Electric blues

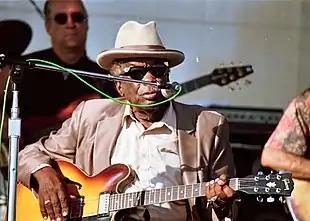
John Lee Hooker created his own blues style and renewed it several times during his long career.

Memphis, with its flourishing acoustic blues scene based in Beale Street, also developed an electric blues sound during the early 1950s. Sam Phillips' Sun Records company recorded musicians such as Howlin' Wolf (before he moved to Chicago), Willie Nix, Ike Turner, and B.B. King. Other Memphis blues musicians involved with Sun Records included Joe Hill Louis, Willie Johnson and Pat Hare who introduced electric guitar techniques such as distorted and power chords, anticipating elements of heavy metal music. These players had an influence on early rock and rollers and rockabillies, many of whom also recorded for Sun Records. After Phillips discovered Elvis Presley in 1954, the Sun label turned to the rapidly expanding white audience and started recording mostly rock and roll. Booker T. & the M.G.'s carried the electric blues style into the 1960s.